Montour Run

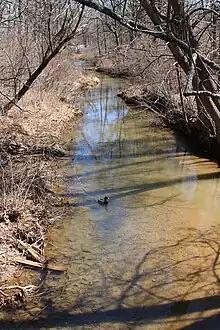
Montour Run looking downstream in its middle reaches, from Duessen Road

The watershed of Montour Run is located in the ridge and valley physiographic region of the Appalachian Mountains. The elevation in the watershed ranges from less than to more than above sea level.